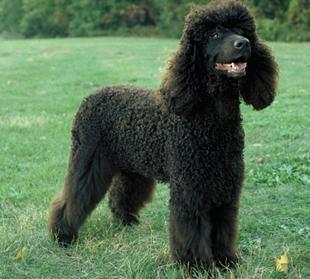
Irish_water_spaniel